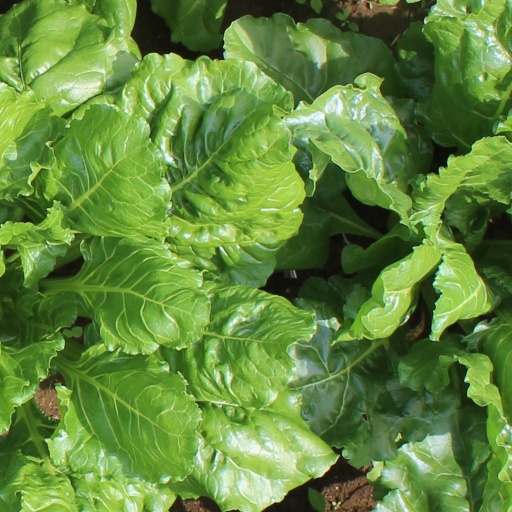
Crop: sugar beet